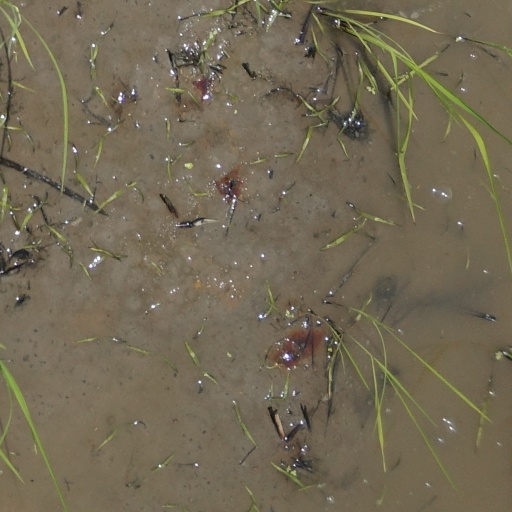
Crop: rice